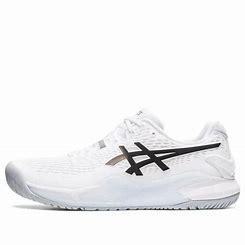
Brand: Asics
Model: 100